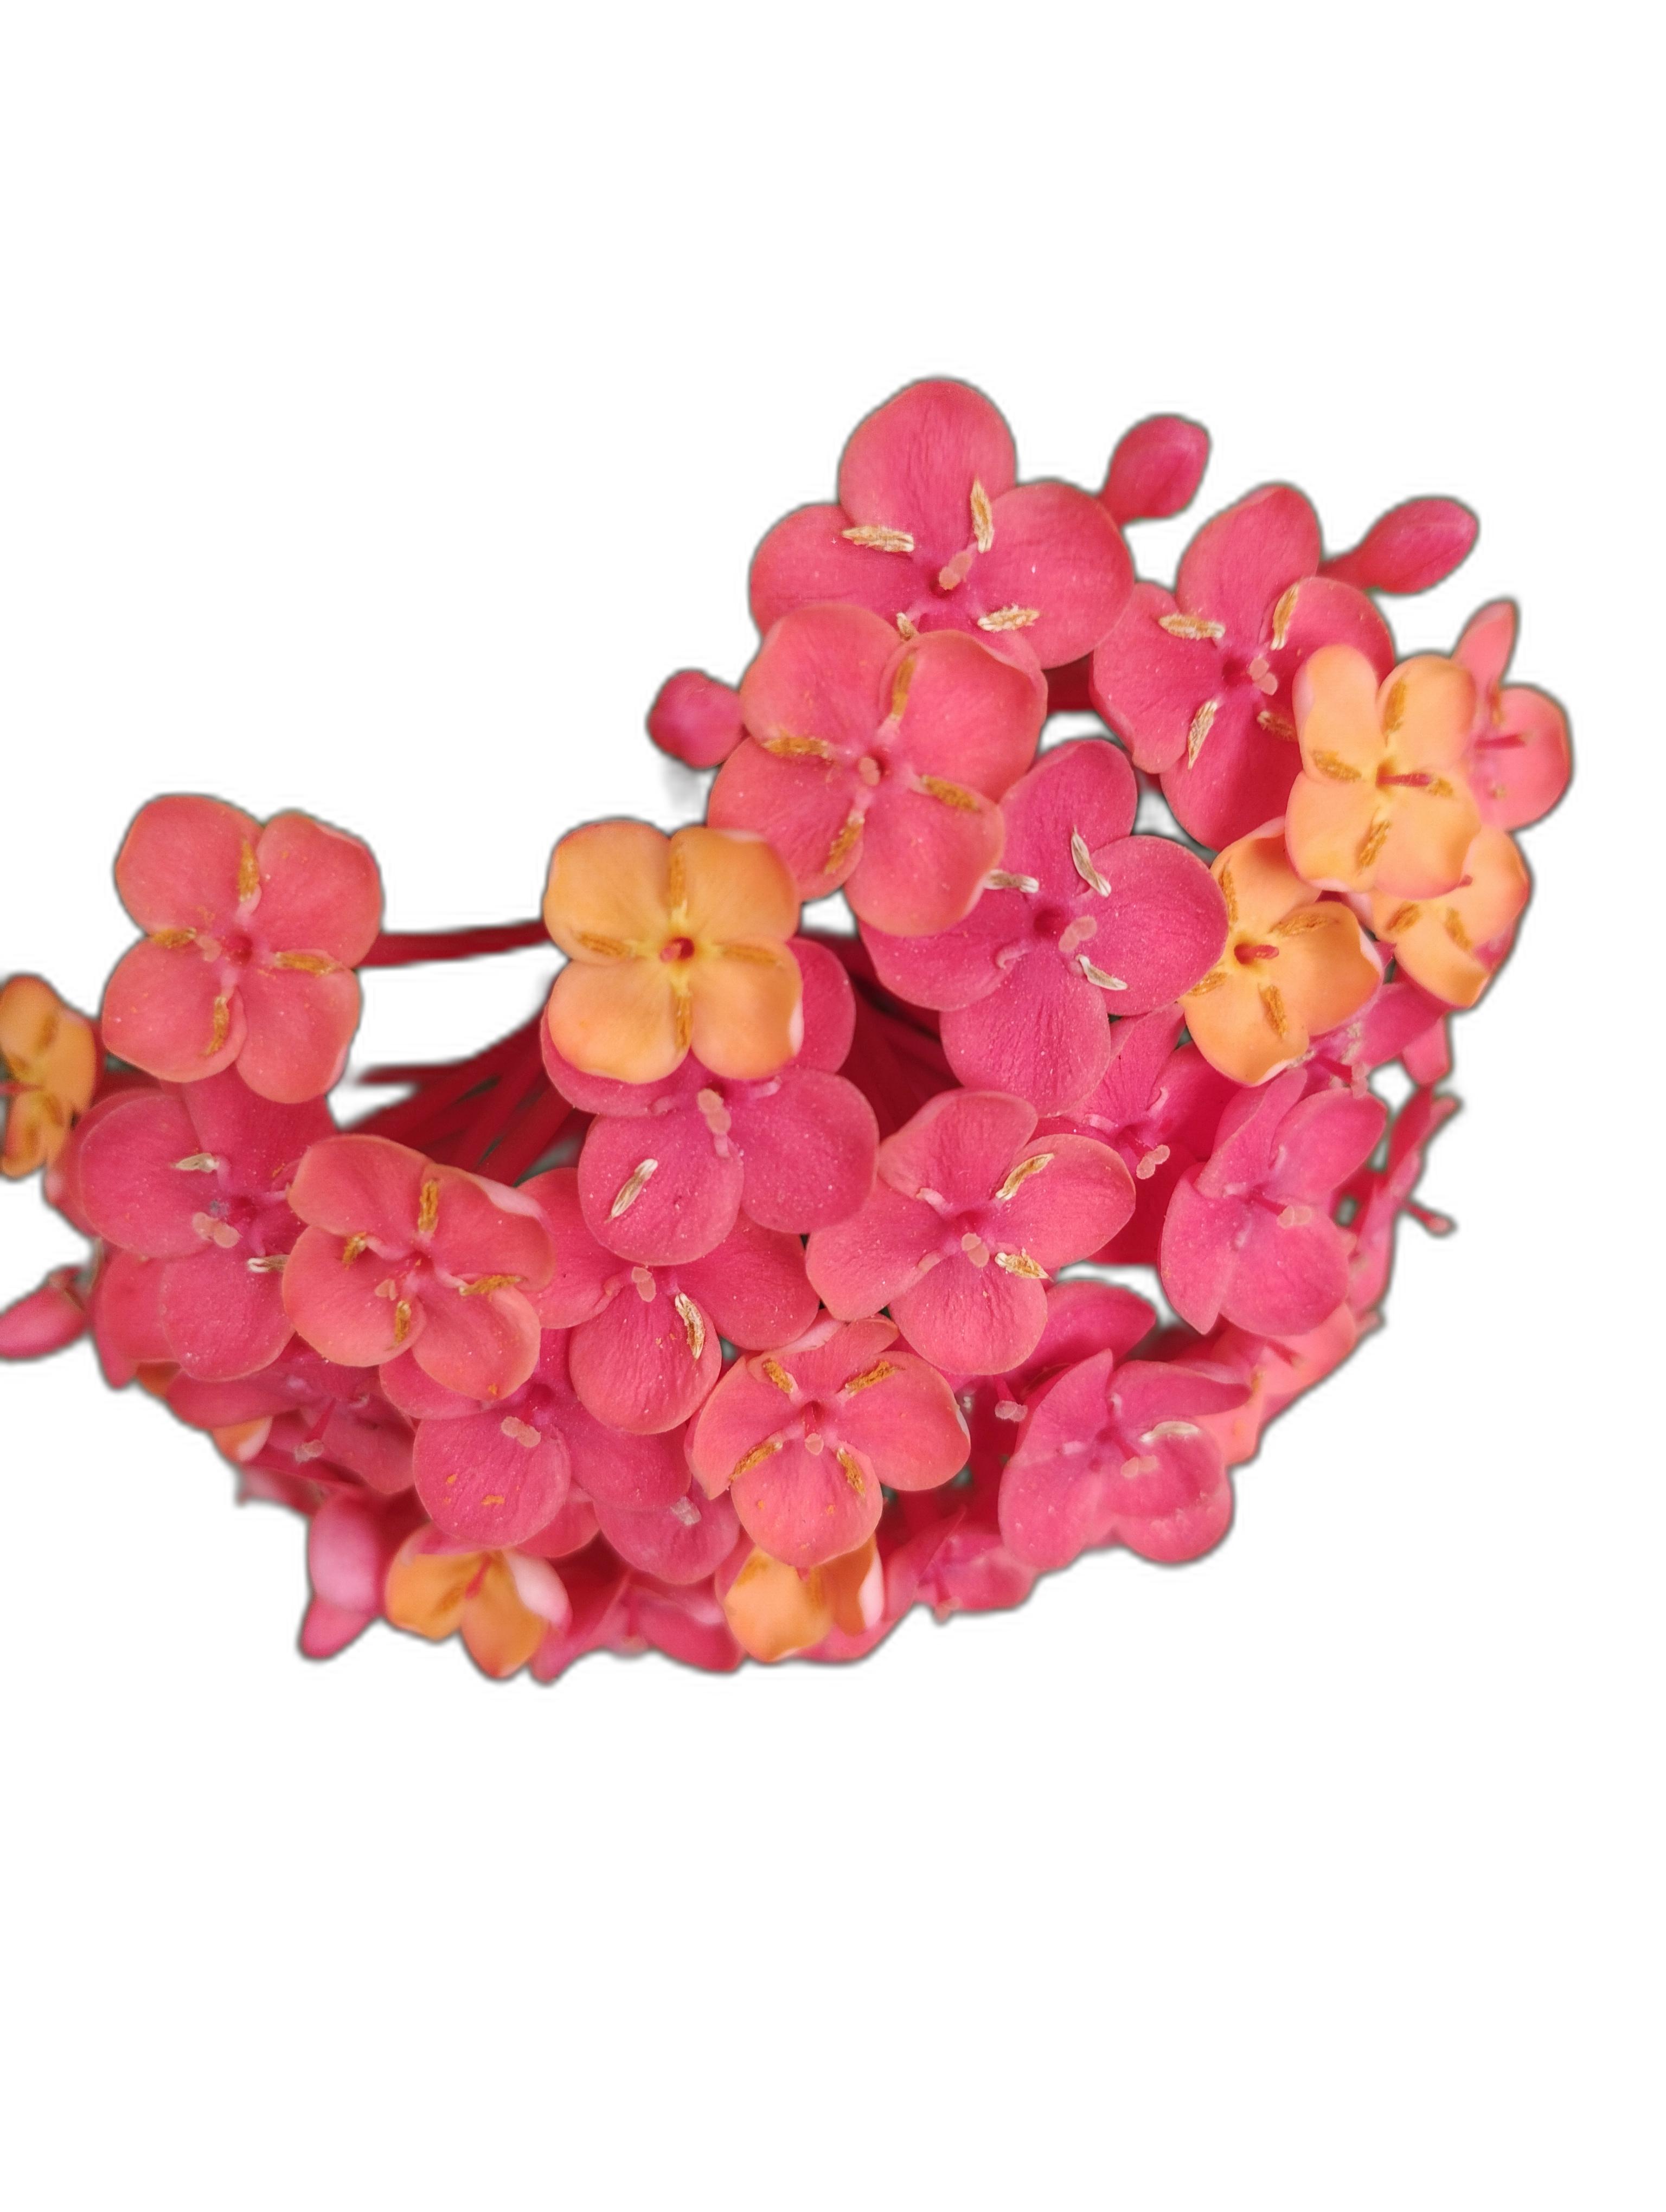
Label: Jungle geranium